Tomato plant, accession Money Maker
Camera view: vertical (180 deg); turntable rotation: 210 degrees
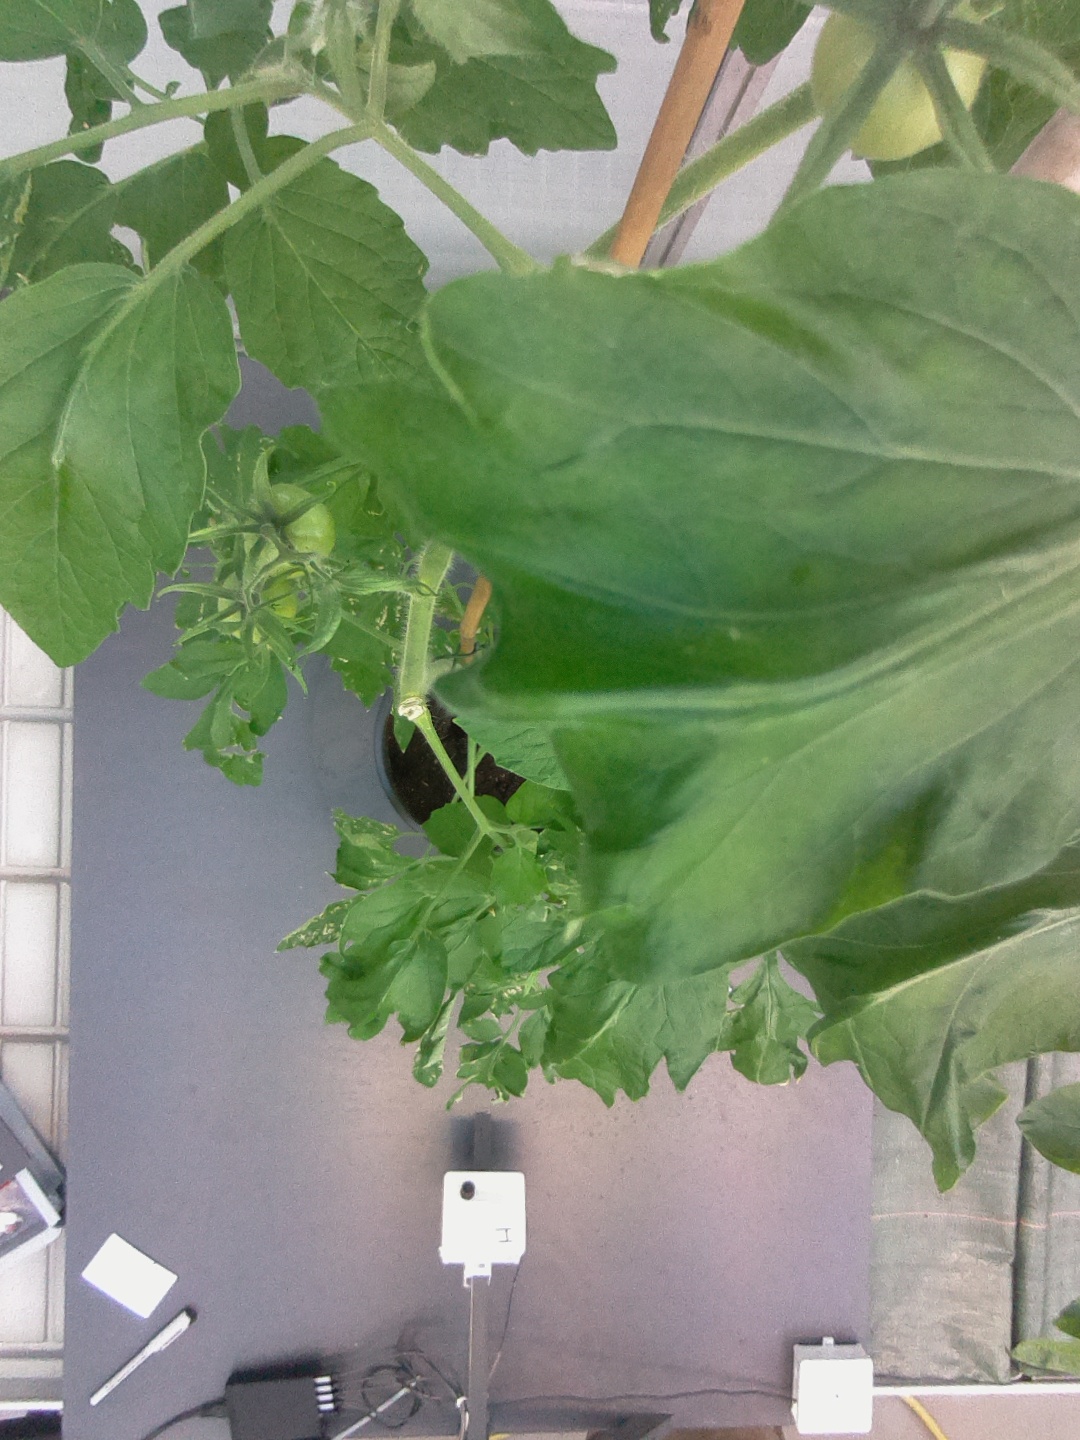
BBCH growth stage 71: 10%-20% of final fruit size